Castle of Alvor

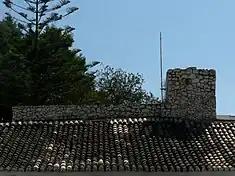
The battlements of the Fort of Alvor, as seen from the rooftops of the civil parish, showing the partial remains of one of the towers

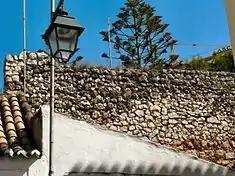
A profile of the remnant walls of the old fort

The establishment of the first fortress was constructed in the 7th century B.C.E., from the remains of Phoenician, Greek and Carthaginian remnants that were built on a Lusitanian castro settlement. The Carthaginian fort was conquered by Hannibal in 436, who renamed the fortification "Portus Annibalis", which would later be re-christened "Barcínia". From excavations completed by Teresa Gamito, the author determined that Alvor was an ancient populational and commercial centre during the pre-Roman colonization. Roman conquest did not alter significantly Alvor's role. The Moors conquered Alvor in 716, but the settlement retained its important political and commercial role that it acquired during the earlier cultures.